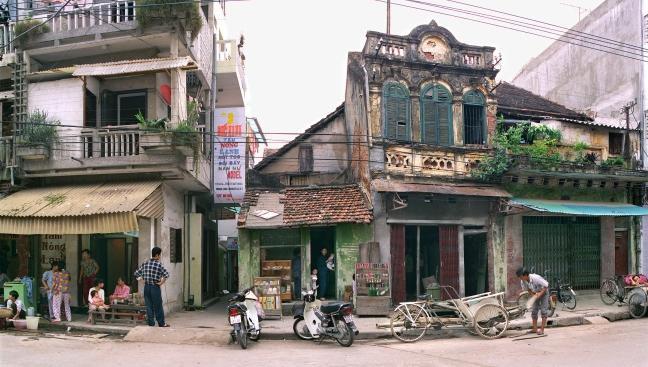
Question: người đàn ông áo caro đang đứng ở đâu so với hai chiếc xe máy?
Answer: người đàn ông áo caro đang đứng bên trái hai chiếc xe máy